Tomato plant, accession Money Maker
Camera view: tilt-top (135 deg); turntable rotation: 90 degrees
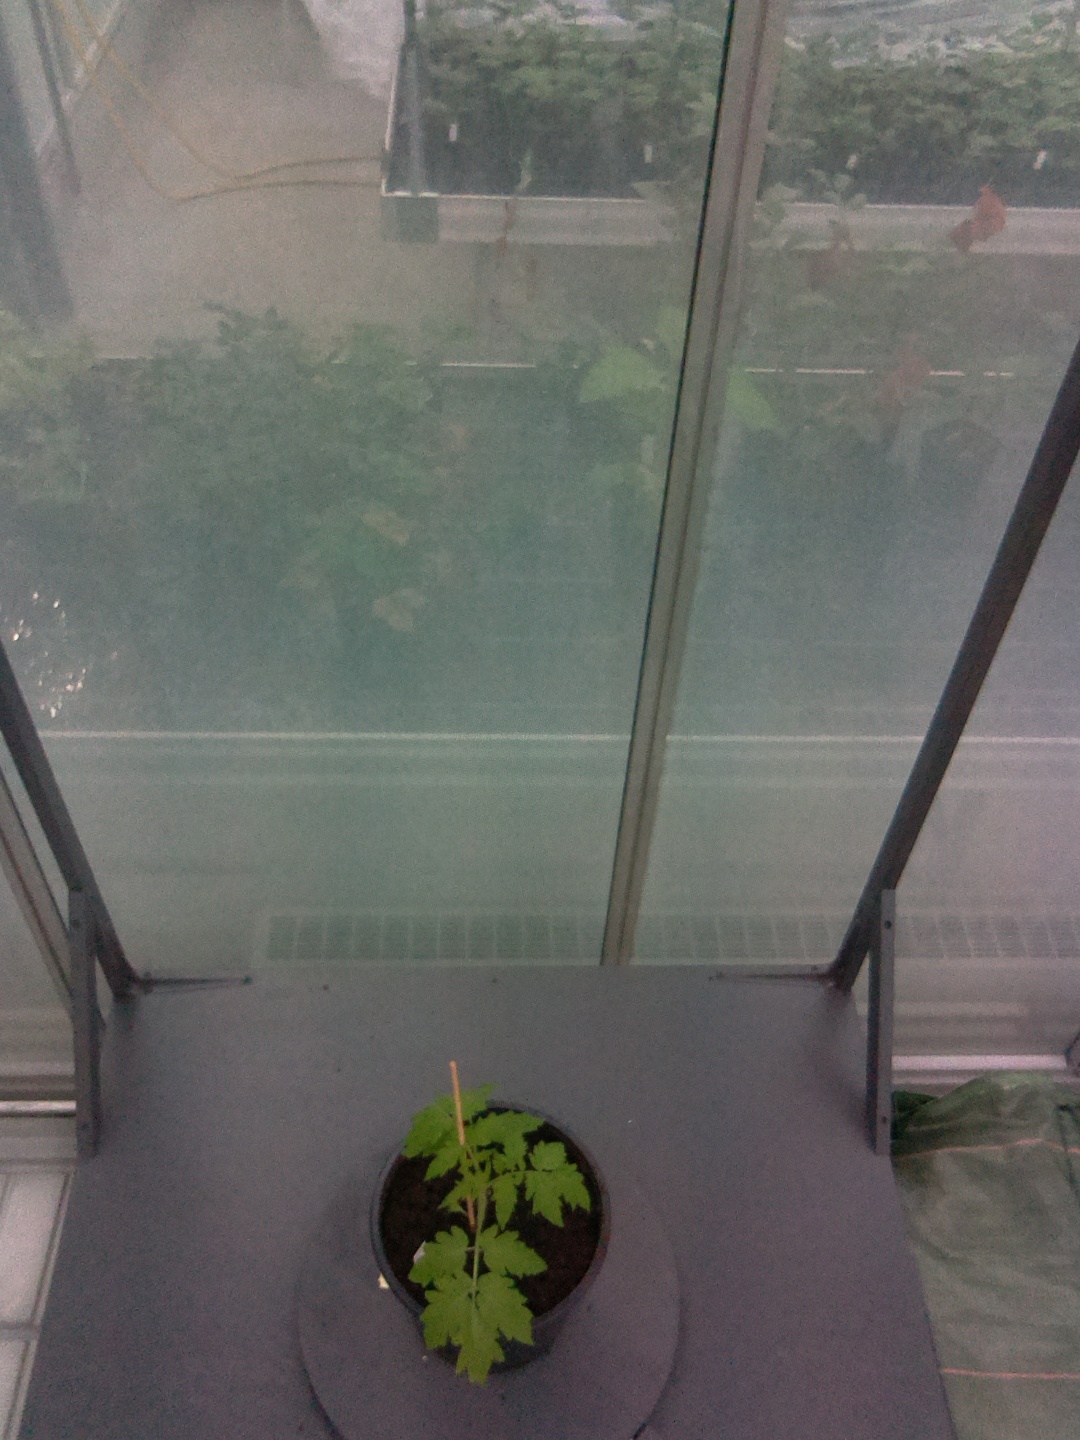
BBCH growth stage 13: 6 of true leaves visible